William Gordon Bagnall

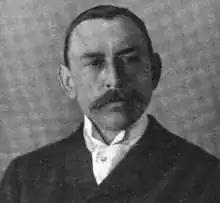
Portrait of William Gordon Bagnall

William Gordon Bagnall (18 January 1852 – 19 July 1907) was a British mechanical engineer.